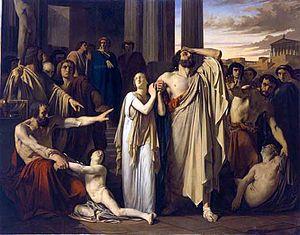
Cette page recense les lauréats du prix de Rome en peinture, récompense inaugurée en 1663, et de façon officielle en 1667, par l'Académie royale de peinture et de sculpture à Paris, et supprimée par une réforme, après 1968.
Louis-Jean-Noël Duveau, né à Saint-Malo en 1818 et mort le 26 mai 1867 dans le 10e arrondissement de Paris, est un artiste-peintre et illustrateur français.